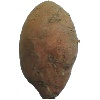
Label: Potato Sweet 1